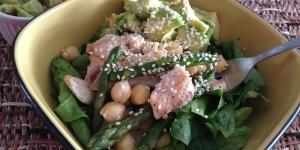
ensalada de espinaca con pollo y garbanzos